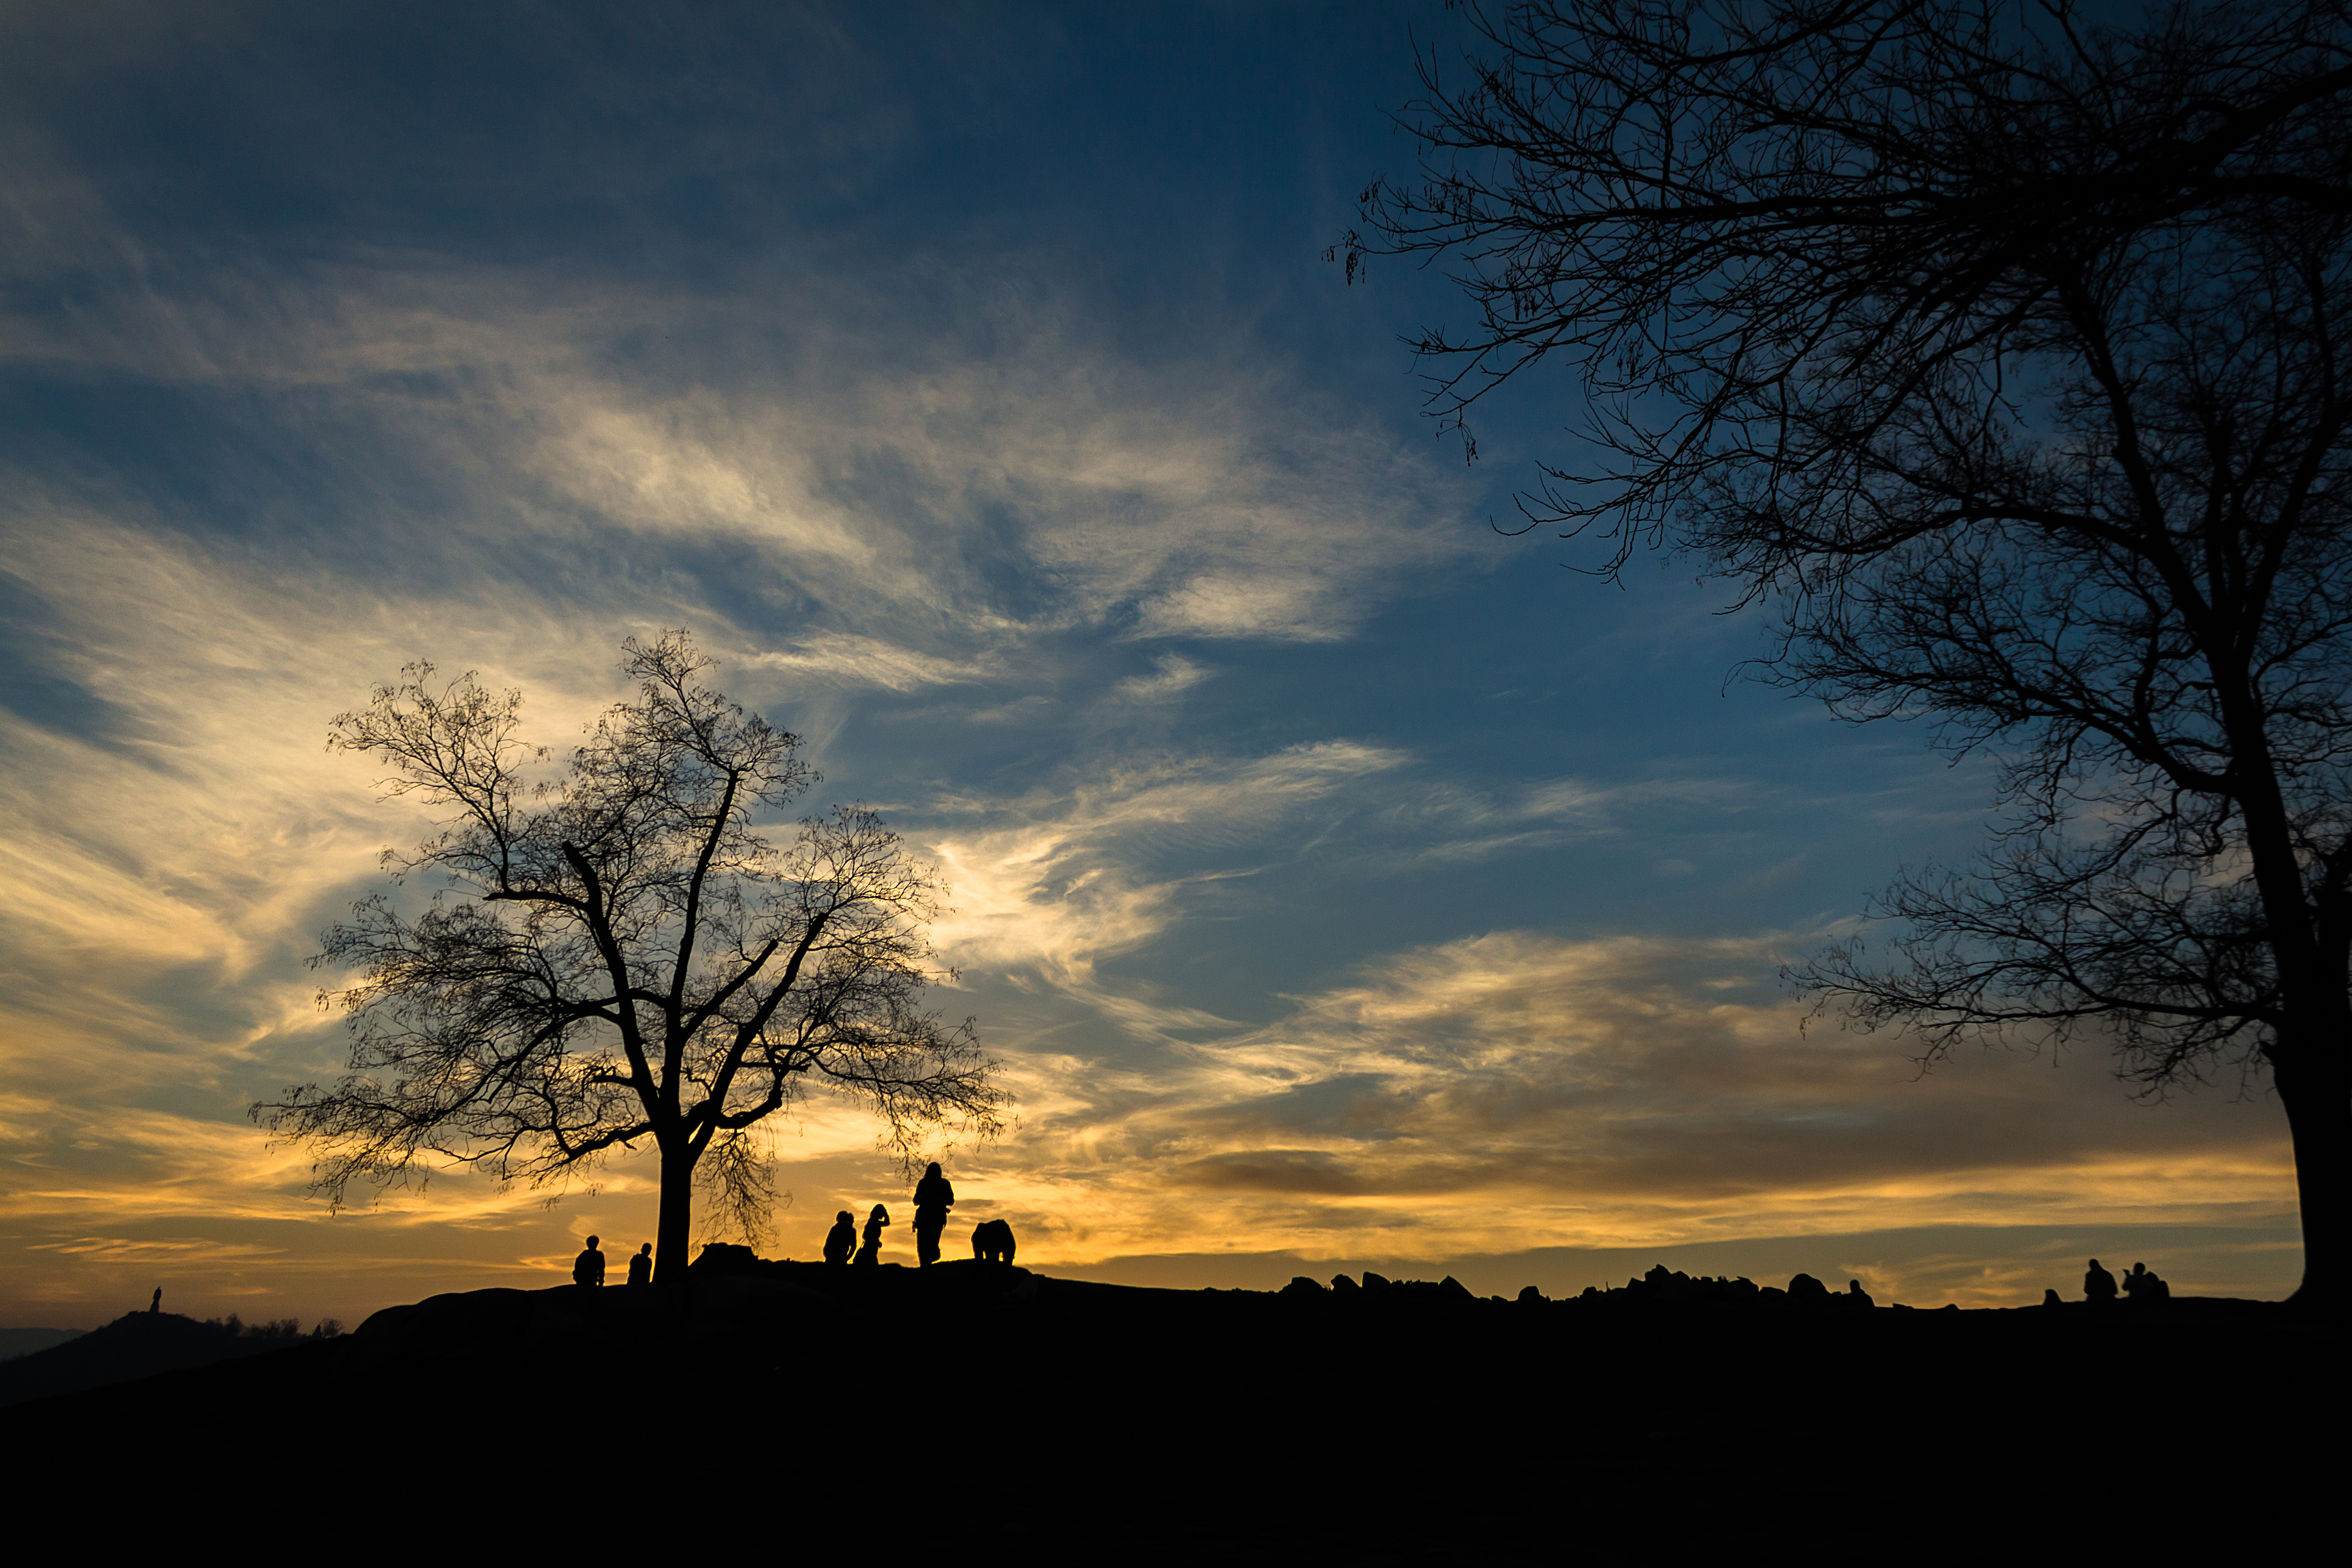
tree, nature, horizon, branch, silhouette, cloud, people, sky, sunrise, sunset, field, sunlight, morning, dawn, atmosphere, solitude, dark, dusk, evening, plain, trees, outdoors, clouds, afterglow, atmospheric phenomenon, woody plant, red sky at morning